Marqueston Huff

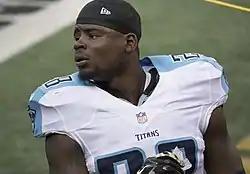
Huff with the Tennessee Titans in 2014

Marqueston Devonte Huff (born April 6, 1992), also known by his nickname "Quest", is an American former professional football safety. He played college football at Wyoming and was selected by the Tennessee Titans in the fourth round of the 2014 NFL draft. He was also a member of the Jacksonville Jaguars, Baltimore Ravens, Kansas City Chiefs, Tampa Bay Buccaneers, Dallas Cowboys, and Houston Roughnecks.